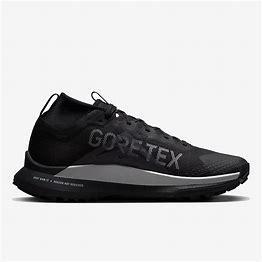
Brand: Nike
Model: Pegasus 4 Gore TEX